Church of St Peter, Farmington

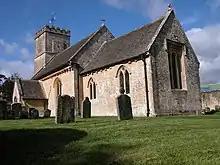

The Anglican Church of St Peter at Farmington in the Cotswold District of Gloucestershire, England, was built in the 12th century. It is a grade I listed building.